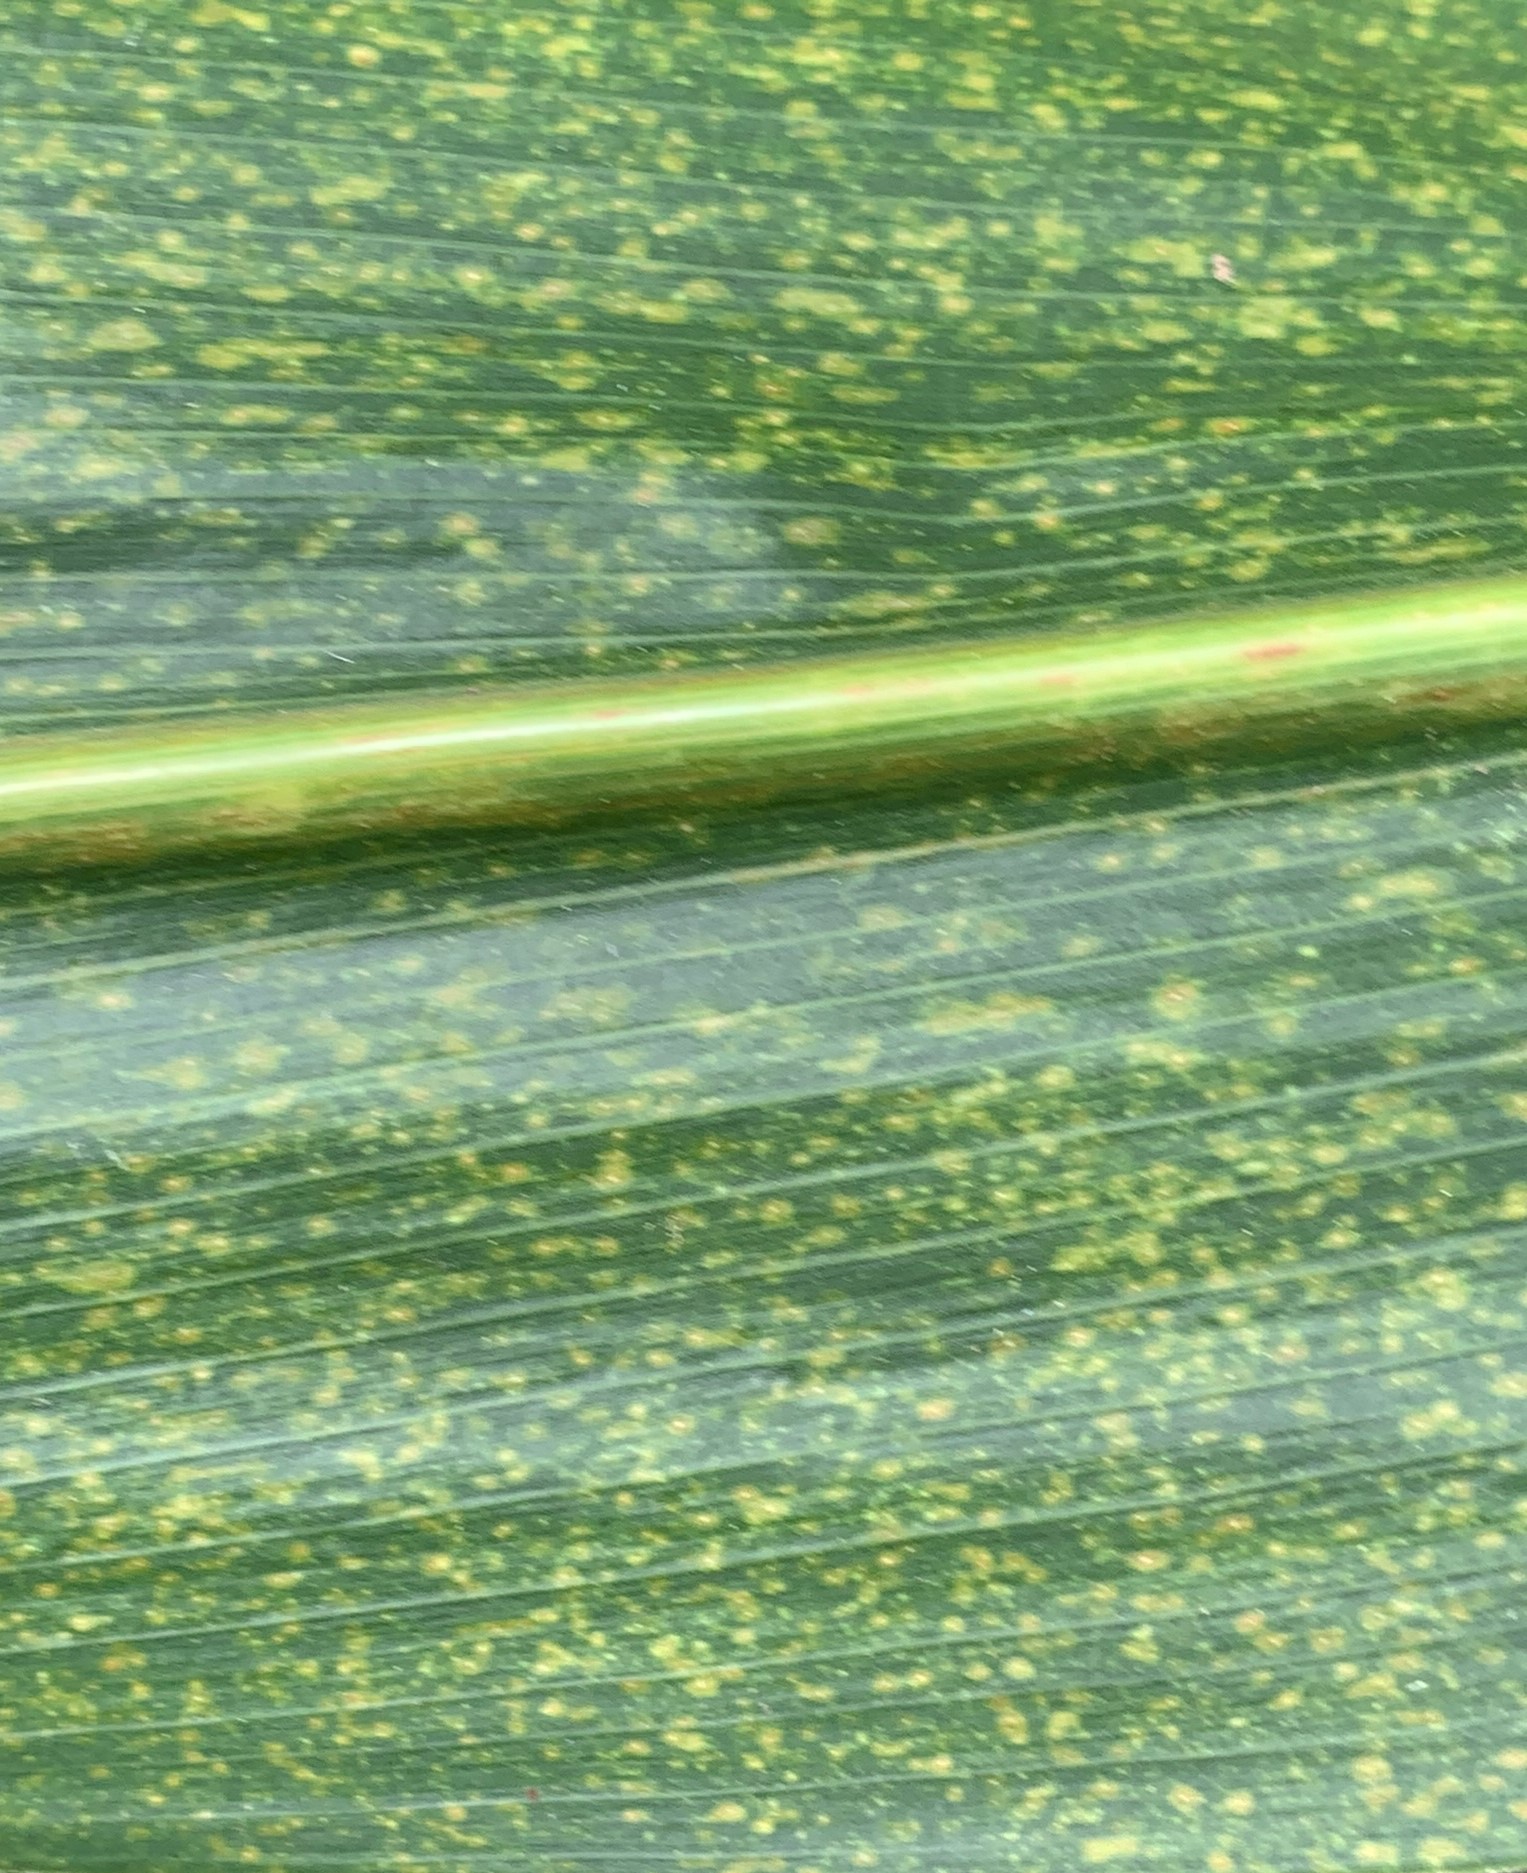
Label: MLN